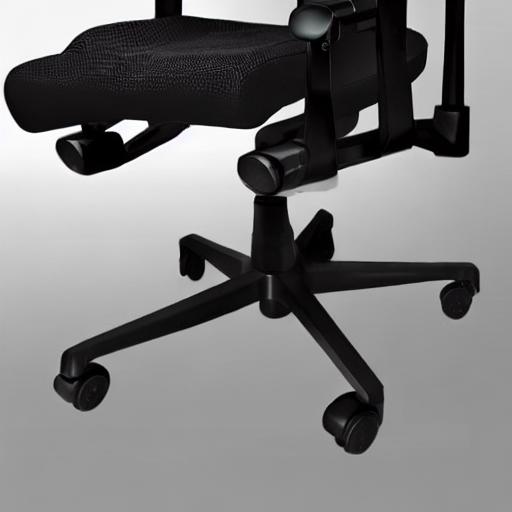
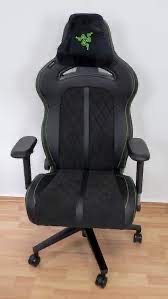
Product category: items_chair
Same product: no